Michael Atiyah

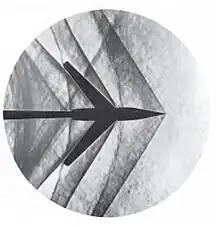
The lacunas discussed by Petrovsky, Atiyah, Bott and Gårding are similar to the spaces between shockwaves of a supersonic object.

With Bott, Atiyah found an analogue of the Lefschetz fixed-point formula for elliptic operators, giving the Lefschetz number of an endomorphism of an elliptic complex in terms of a sum over the fixed points of the endomorphism. As special cases their formula included the Weyl character formula, and several new results about elliptic curves with complex multiplication, some of which were initially disbelieved by experts.